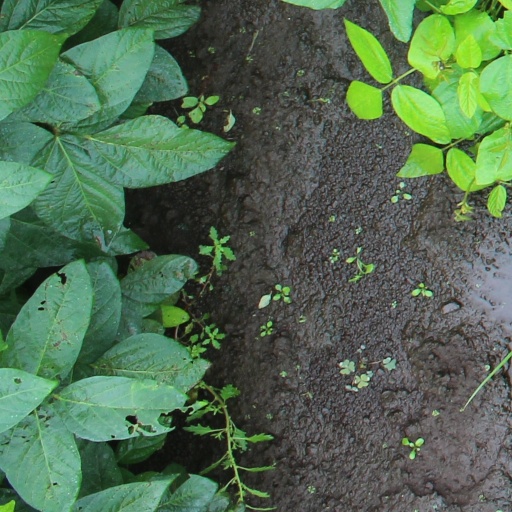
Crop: soybean